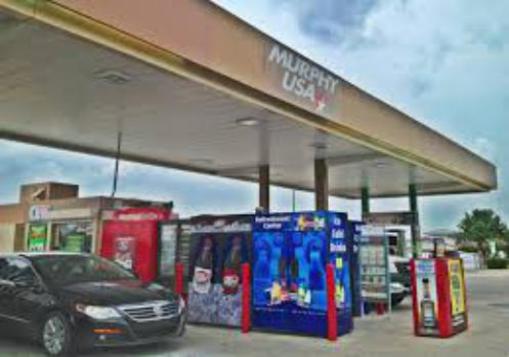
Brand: murphyusa
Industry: Others